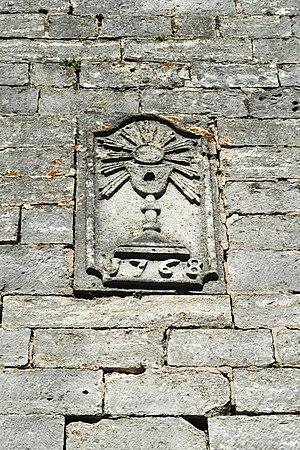
Belgique - Brabant wallon - Jodoigne - Saint-Remy-Geest - Église Saint-Remy
L'église Saint-Remy est une église de style classique située à Saint-Remy-Geest, village de la commune belge de Jodoigne, en province du Brabant wallon.